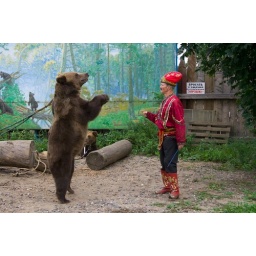
Dancing bear near Moscow market